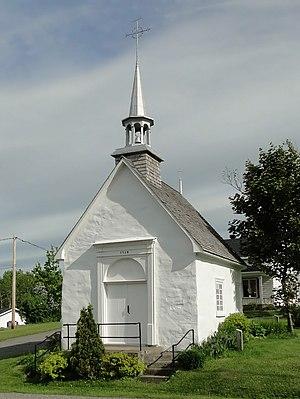
Chapelle de procession Sainte-Anne, Beaumont, Québec, Canada
Cette liste recense les biens du patrimoine immobilier de la Chaudière-Appalaches inscrits au répertoire du patrimoine culturel du Québec. Cette liste est divisées par municipalité régionale de comté géographique.
Cet article recense les lieux patrimoniaux de la Chaudière-Appalaches inscrit au répertoire des lieux patrimoniaux du Canada, qu'ils soient de niveau provincial, fédéral ou municipal.
Beaumont est une municipalité de la municipalité régionale de comté de Bellechasse au Québec, située dans la région administrative de Chaudière-Appalaches. Elle aussi l’une des plus anciennes municipalités du Canada. C'est une petite municipalité qui se caractérise notamment par l'agriculture. Son économie est également marquée par ses petites entreprises au service des gens de la municipalité.